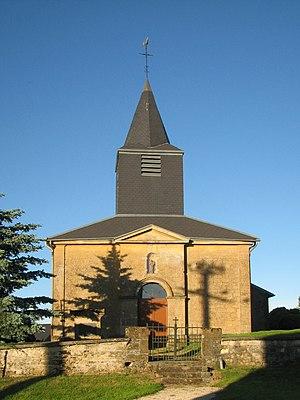
église de Germont dans les Ardennes